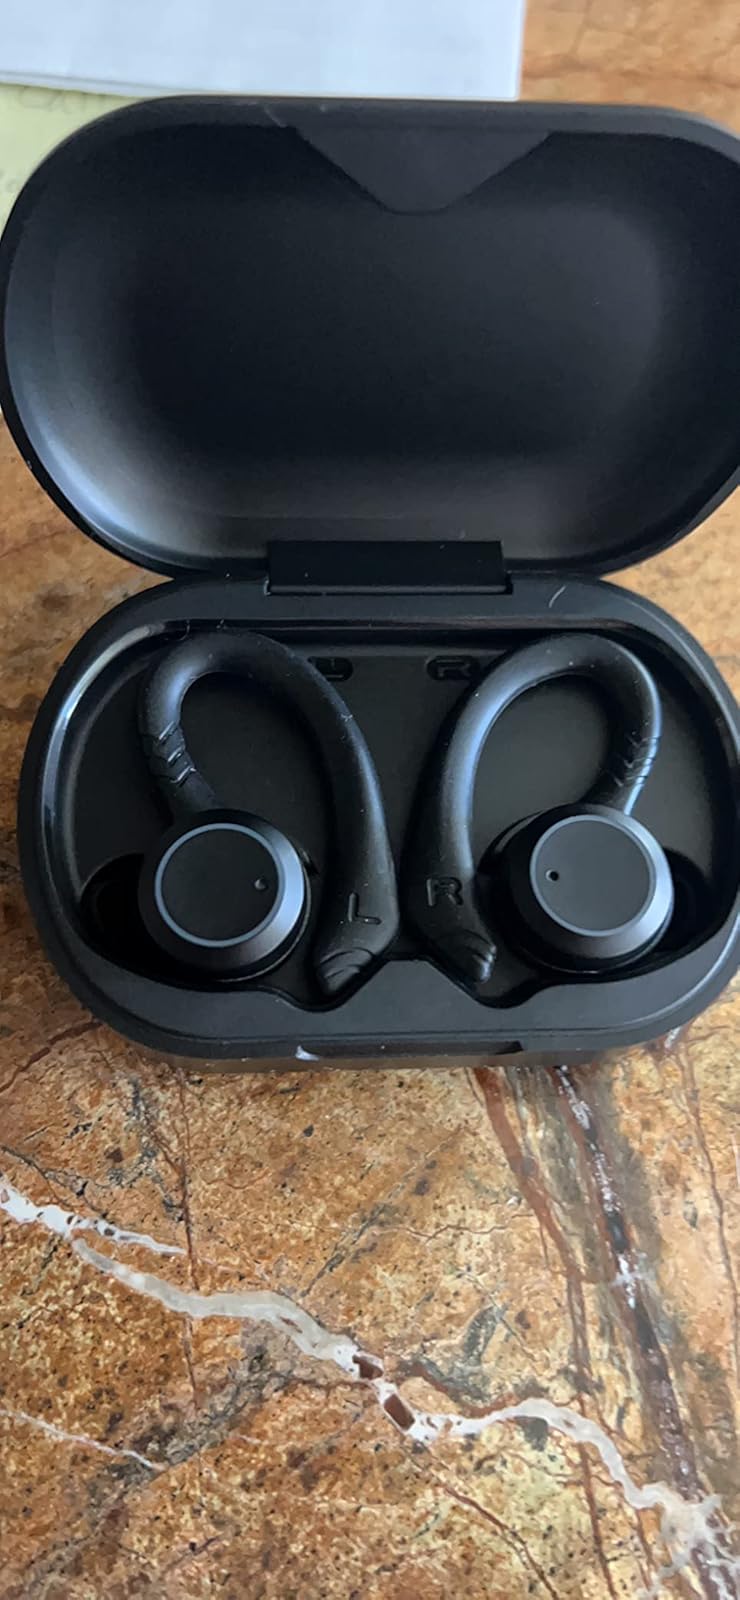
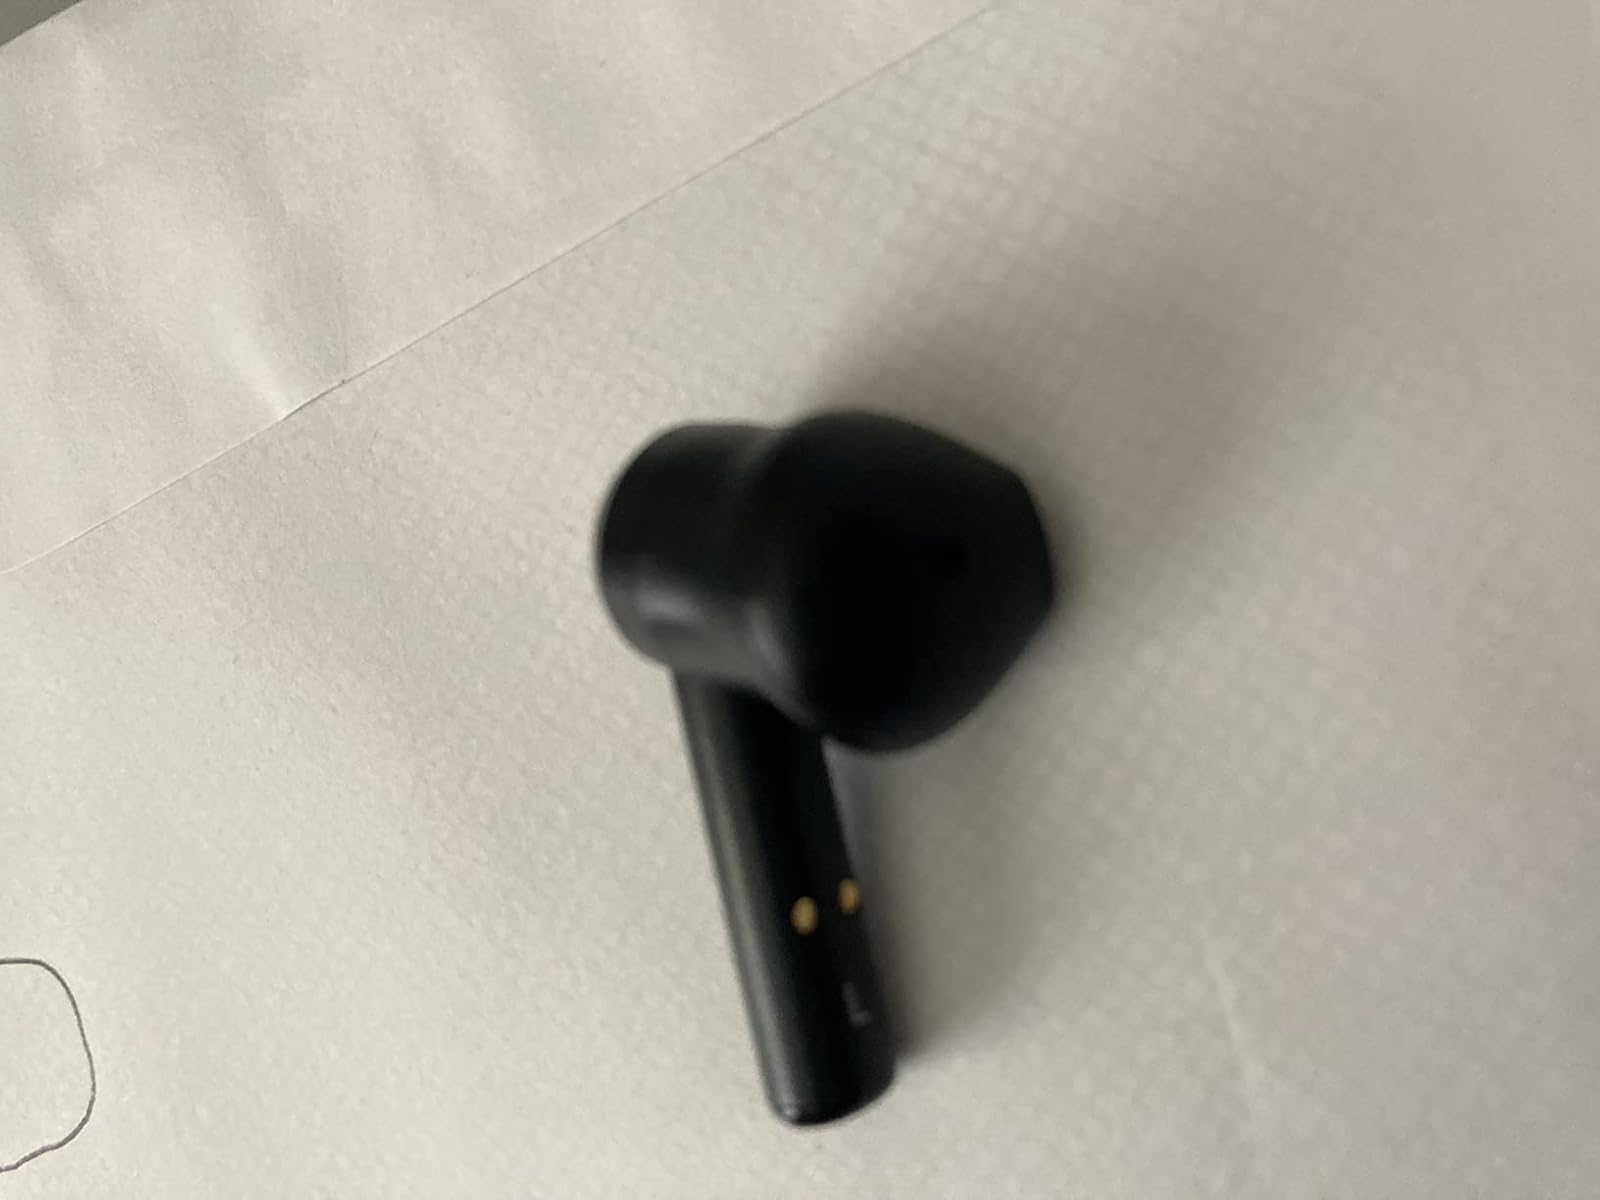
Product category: earbuds
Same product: no